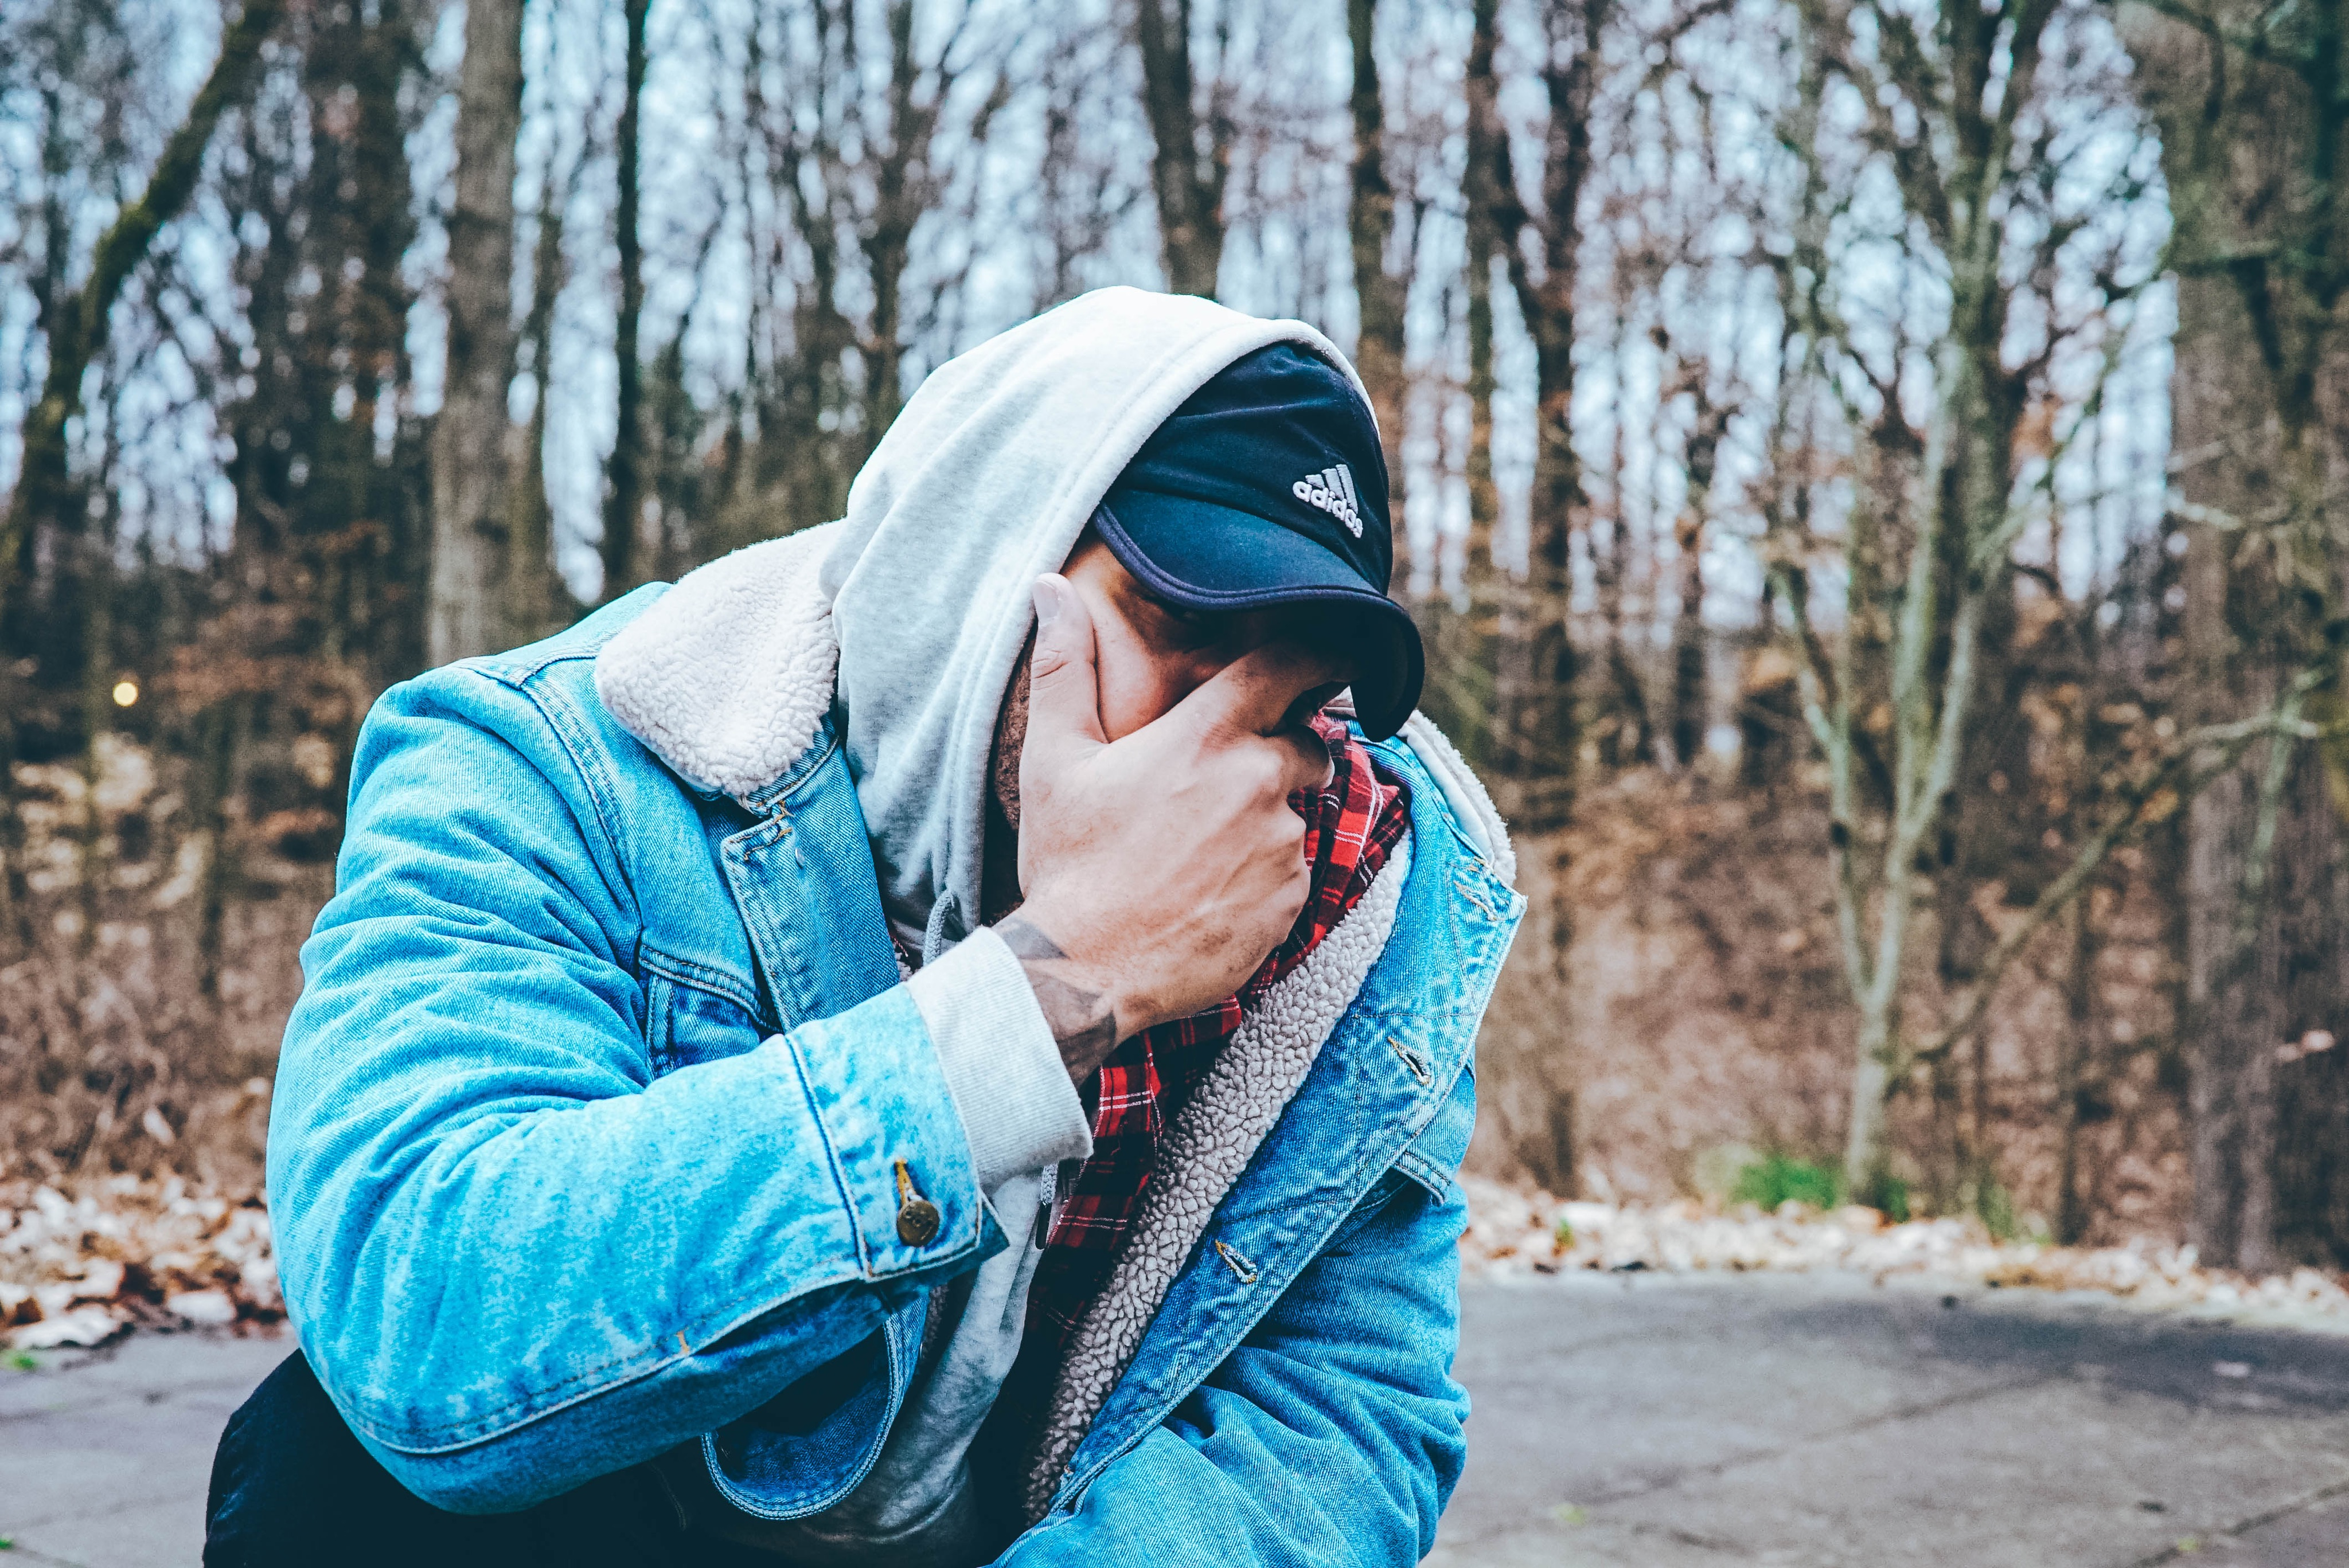
winter, spring, blue, season